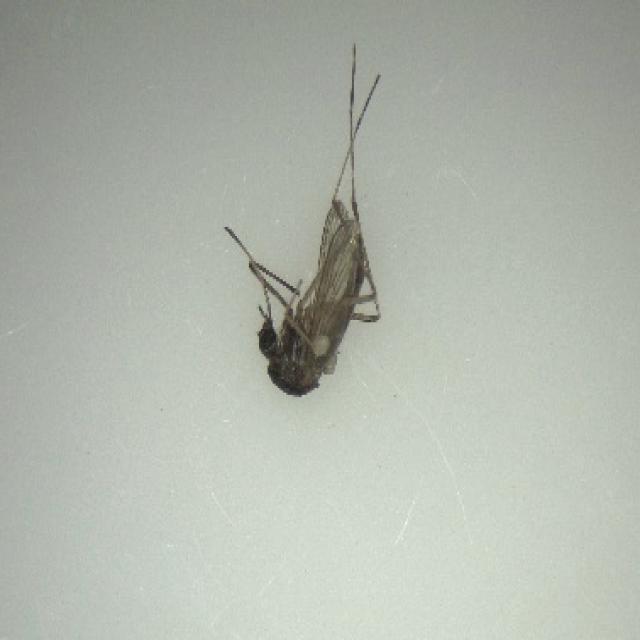
Species: aedes_vexans